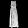
Label: Dress